Speedy Meade

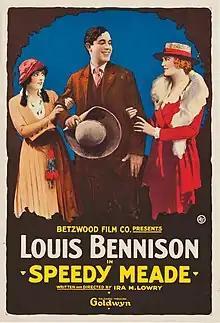
Theatrical release poster

Speedy Meade is a 1919 American silent Western film directed by Ira M. Lowry and starring Louis Bennison, Katherine MacDonald, Neil Moran, Claire Adams, and Norman Jefferies. The film was released by Goldwyn Pictures on March 23, 1919.